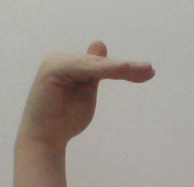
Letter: khaa